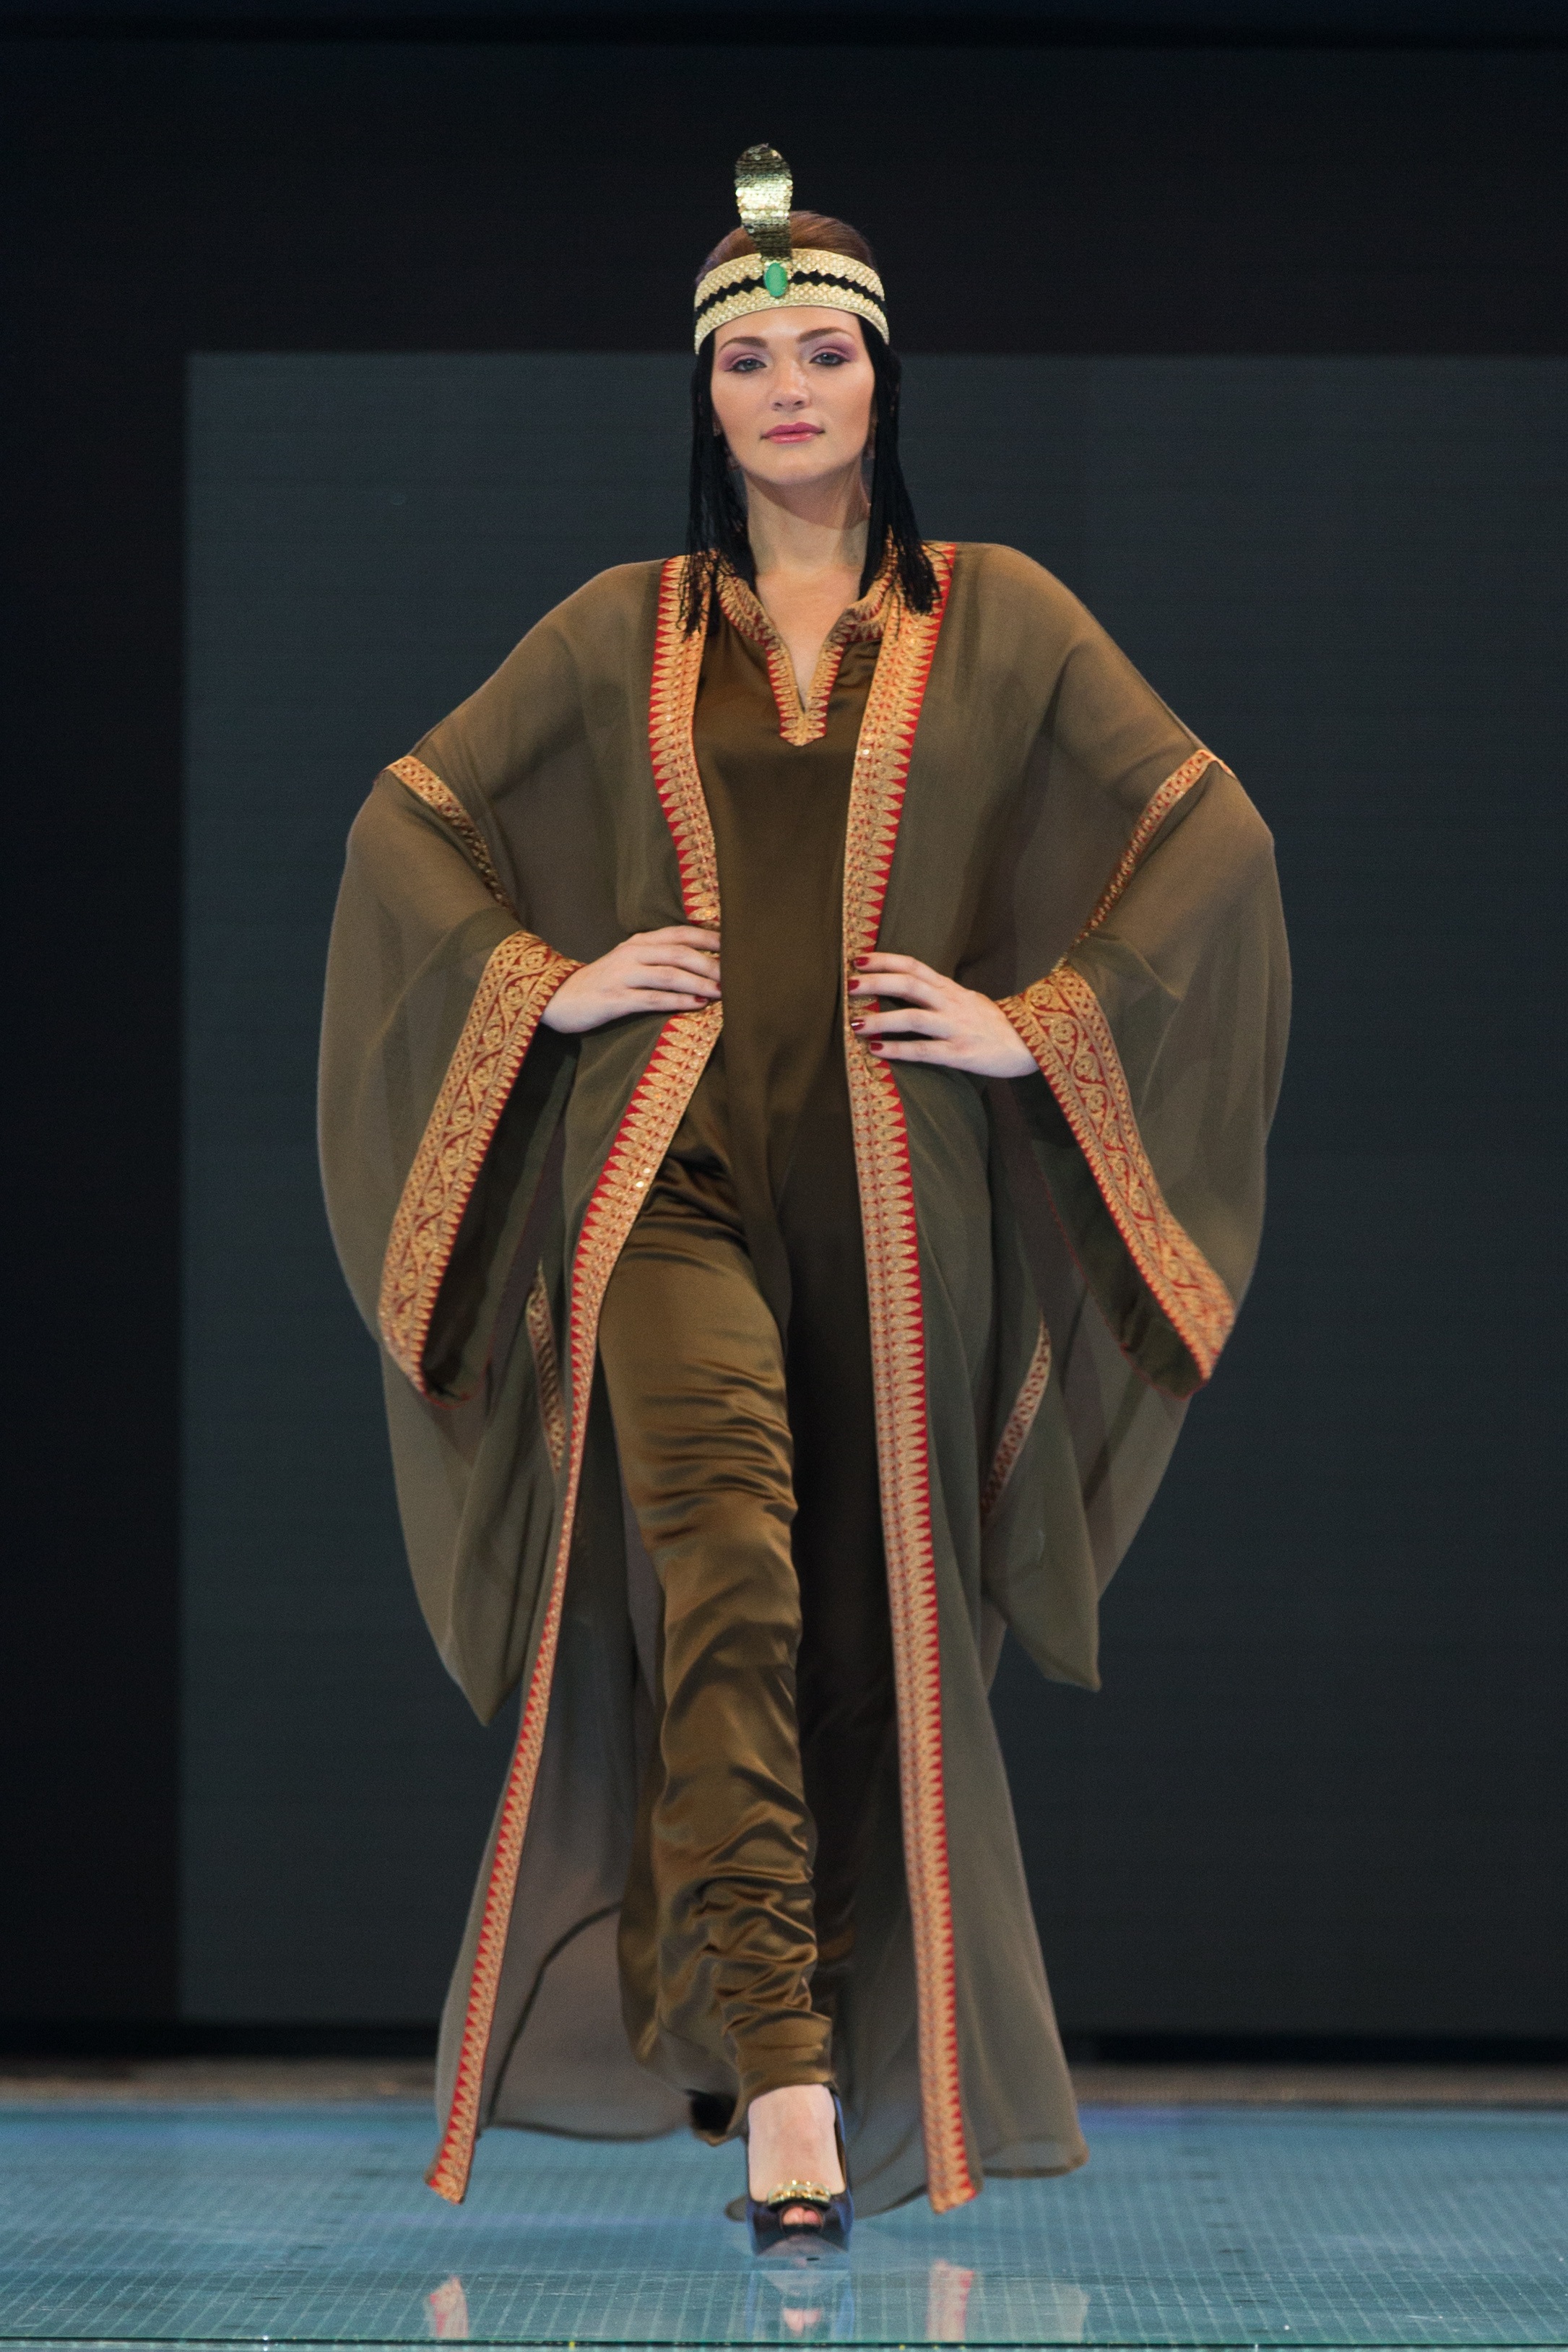
girl, woman, female, model, spring, collection, fashion, clothing, catwalk, designer, dress, design, women, runway, style, elegant, costume, clothes, elegance, wear, gorgeous, stylish, vogue, fashionable, fashion show, musical theatre